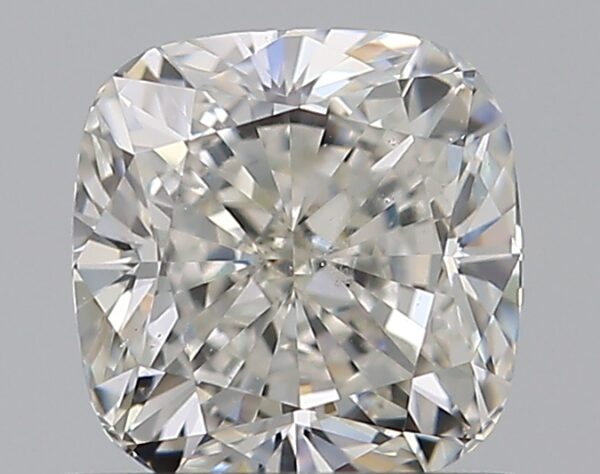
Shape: cushion
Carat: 0.75
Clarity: SI1
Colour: I
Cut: EX
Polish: EX
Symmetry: VG
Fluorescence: M
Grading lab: GIA
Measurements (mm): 5.08 x 5 x 3.45